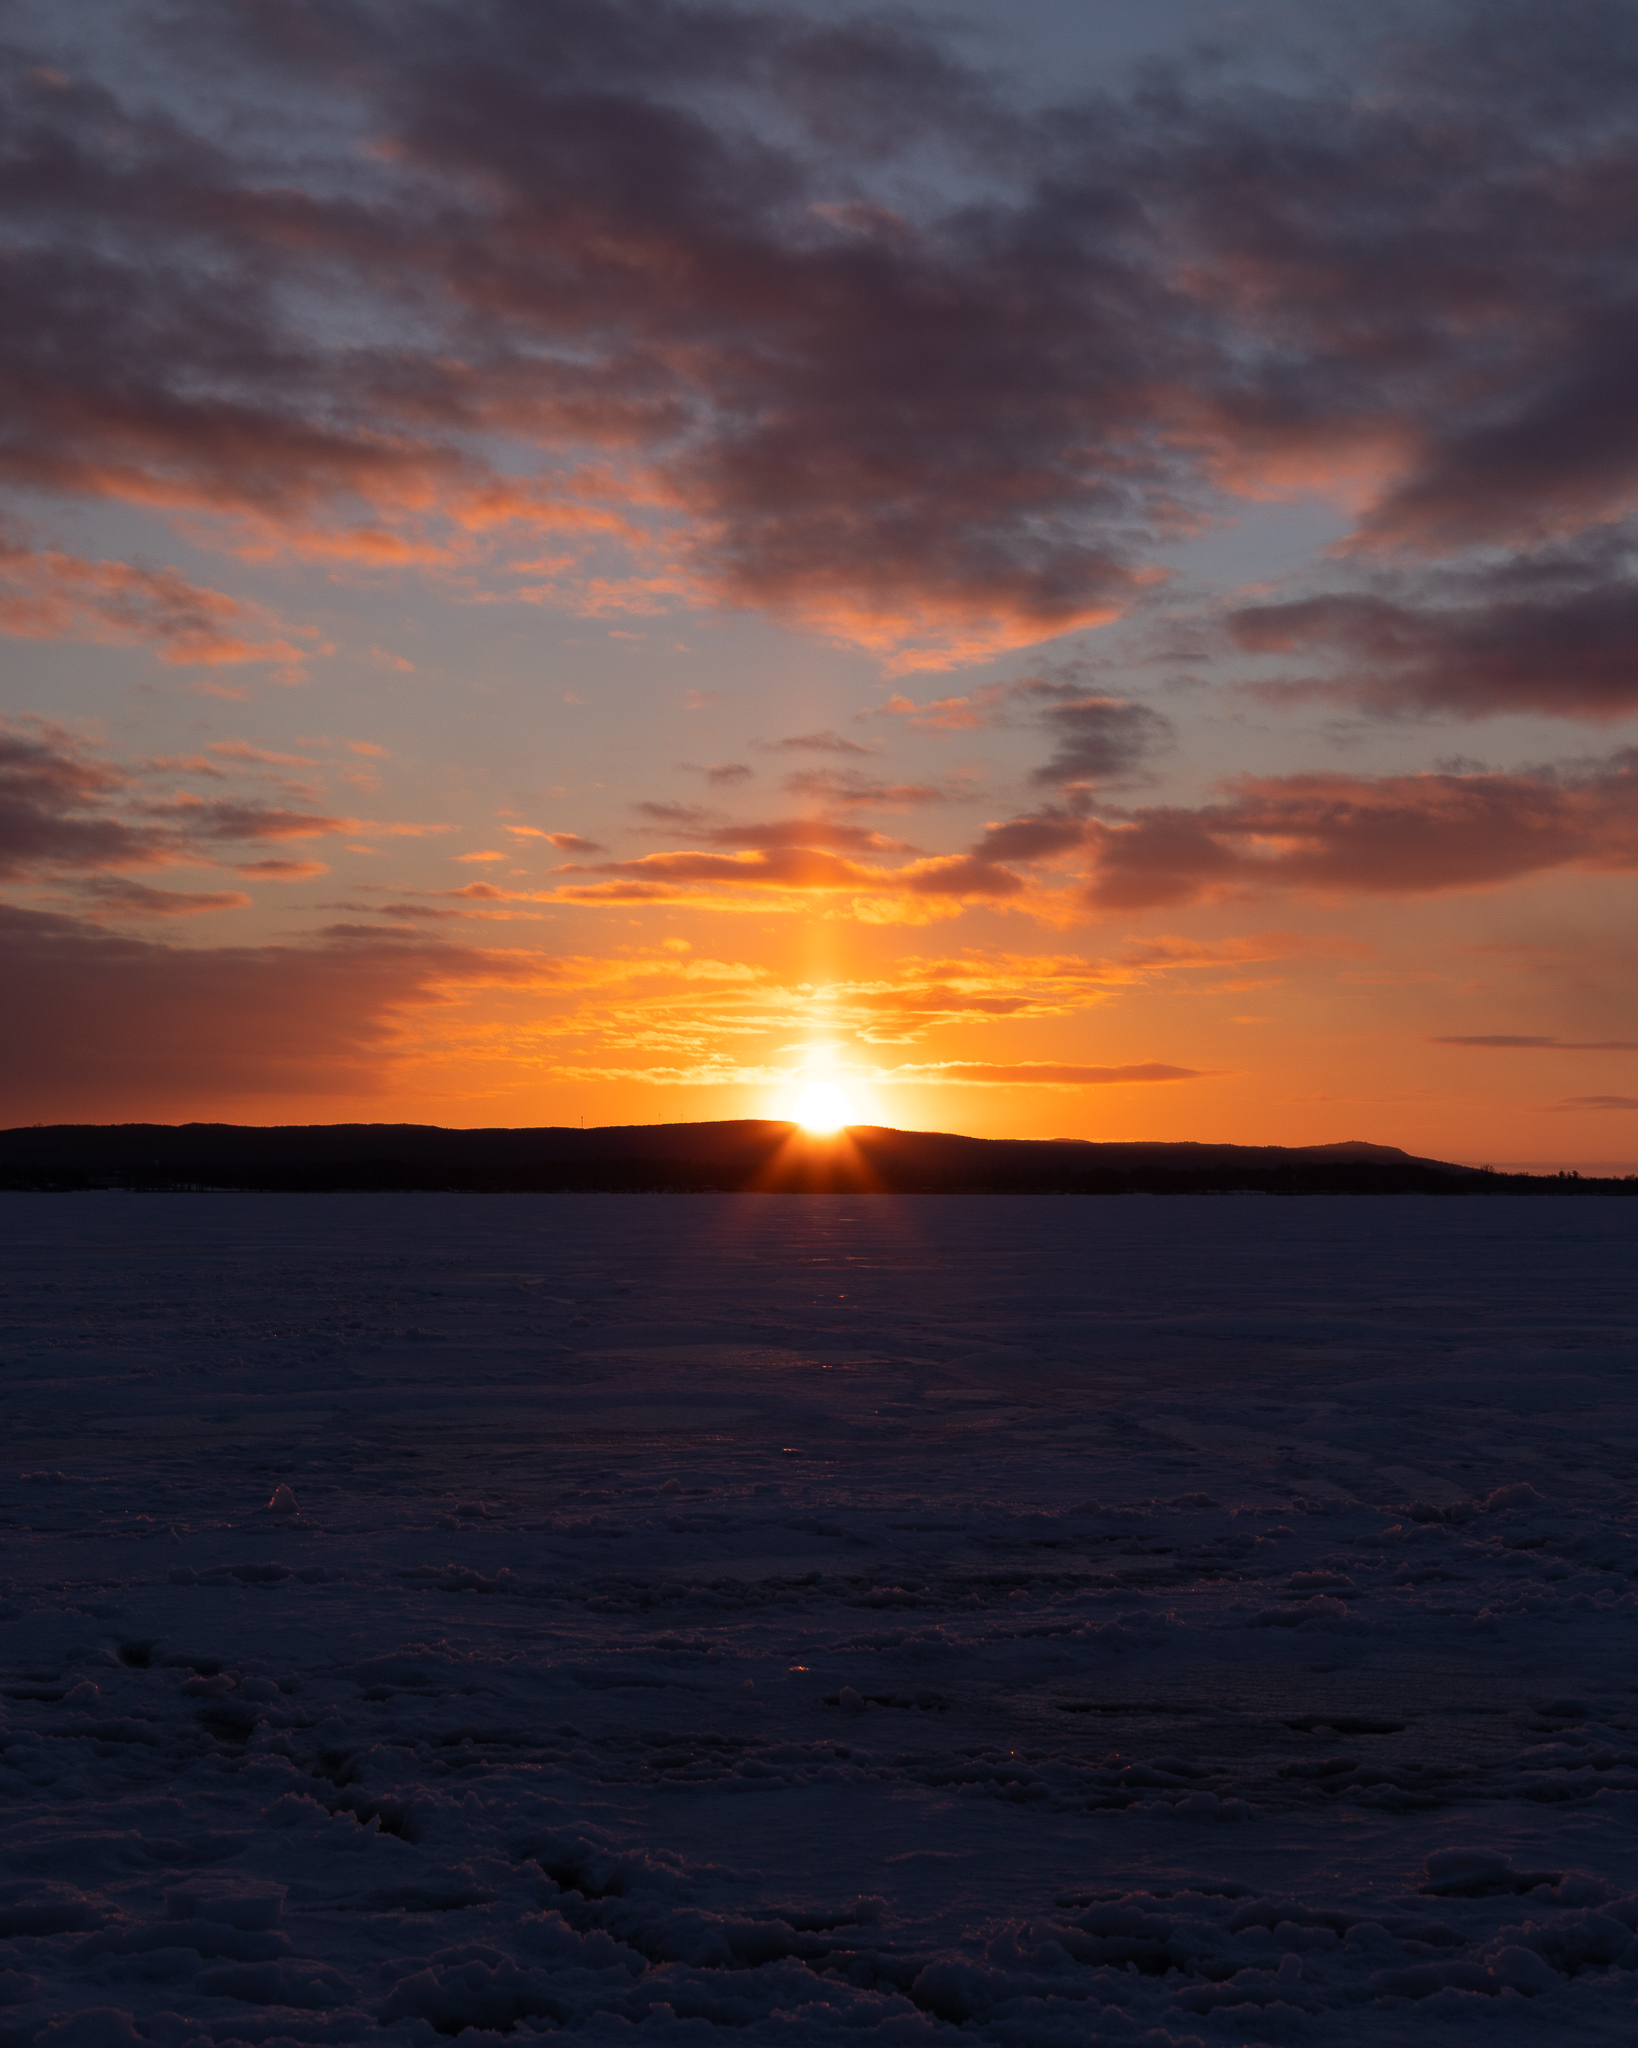
cloud, sky, atmosphere, ecoregion, afterglow, natural environment, natural landscape, amber, orange, red sky at morning, sunset, sunrise, astronomical object, cumulus, dusk, tree, horizon, sun, heat, geological phenomenon, landscape, wind wave, dawn, meteorological phenomenon, evening, sound, water, reflection, ocean, field, grassland, reservoir, wave, beach, coast, hill, soil, sand, prairie, vacation